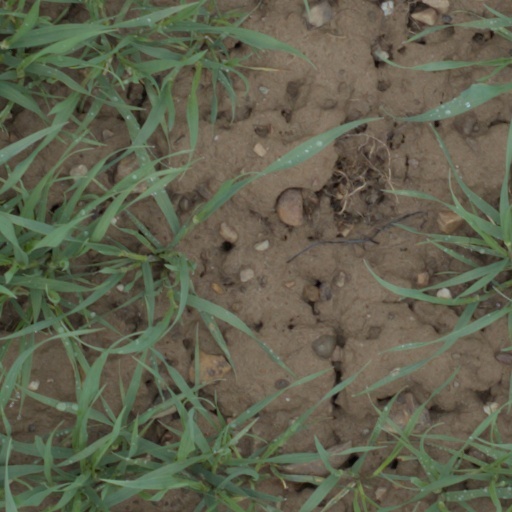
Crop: wheat